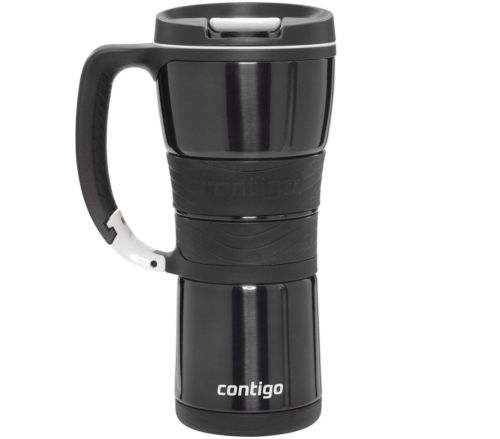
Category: mug